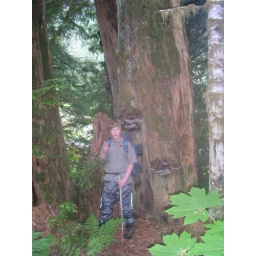
Quick snapshot of my son beneath an ancient tree with huge shelf fungi.